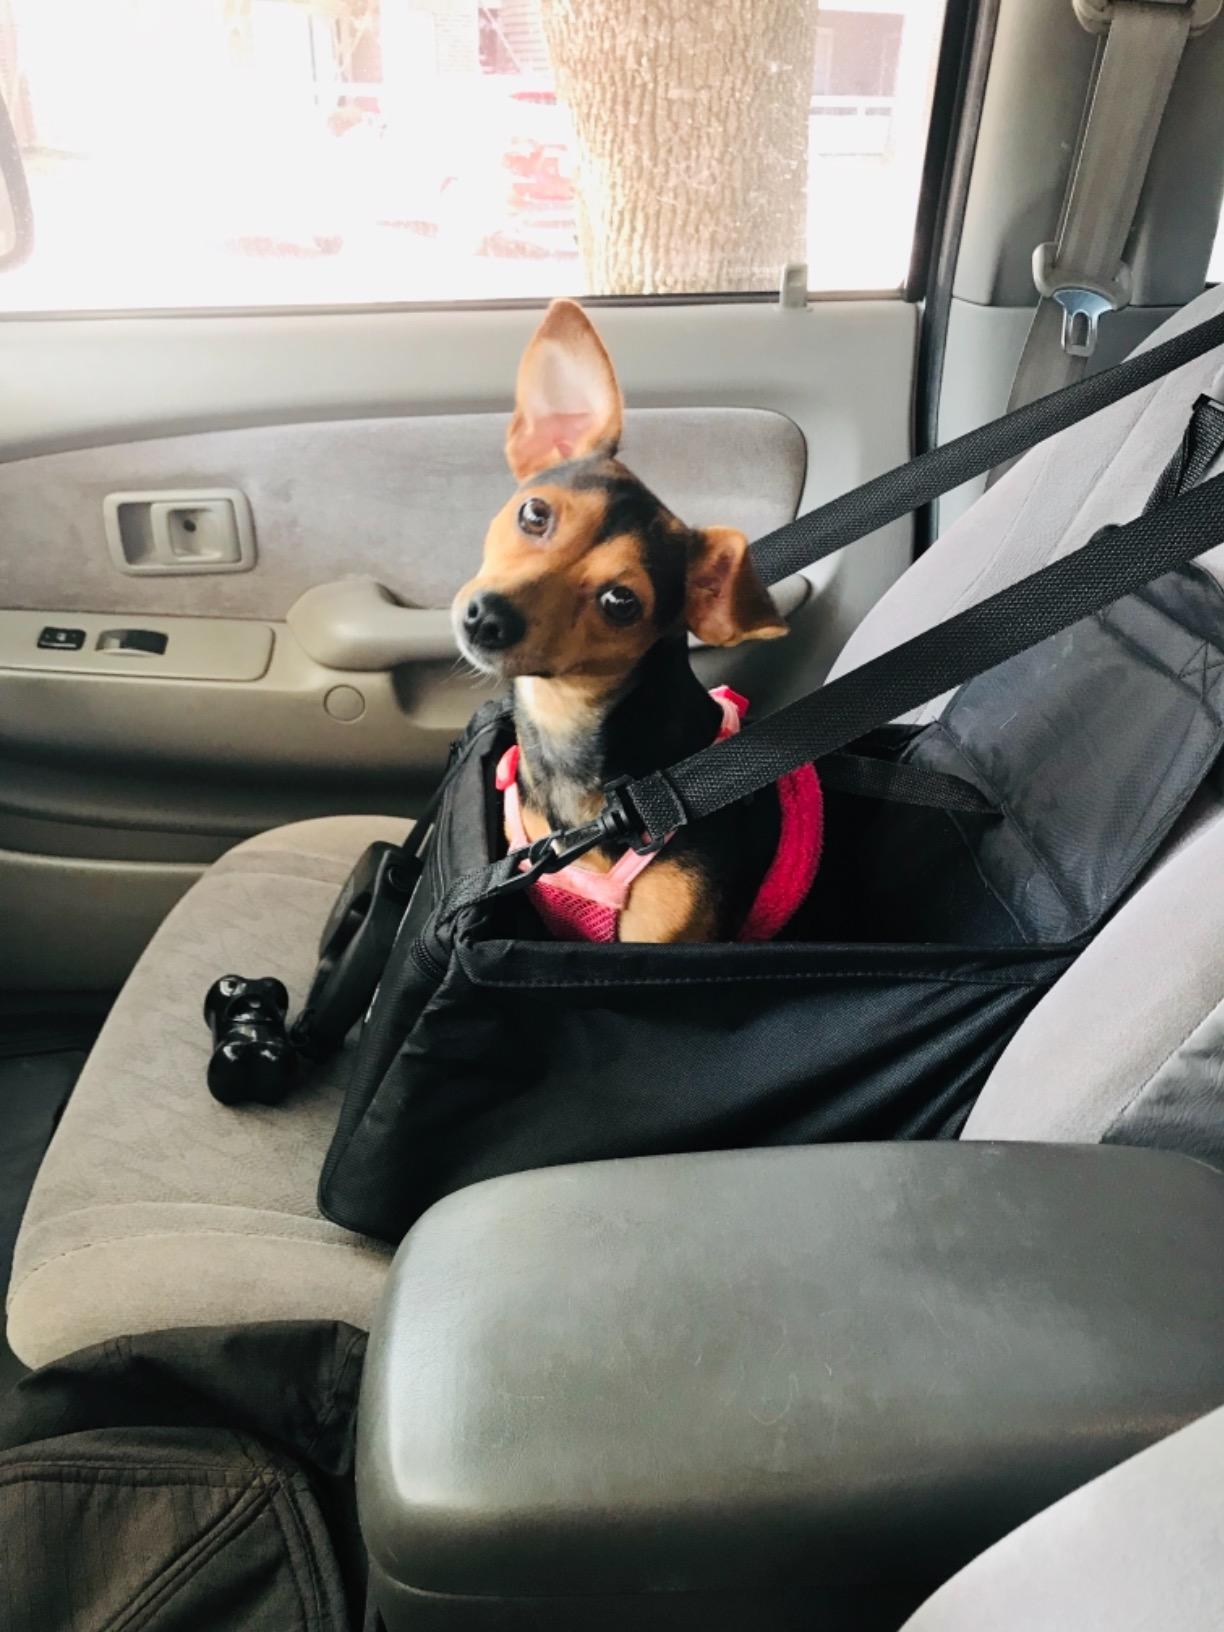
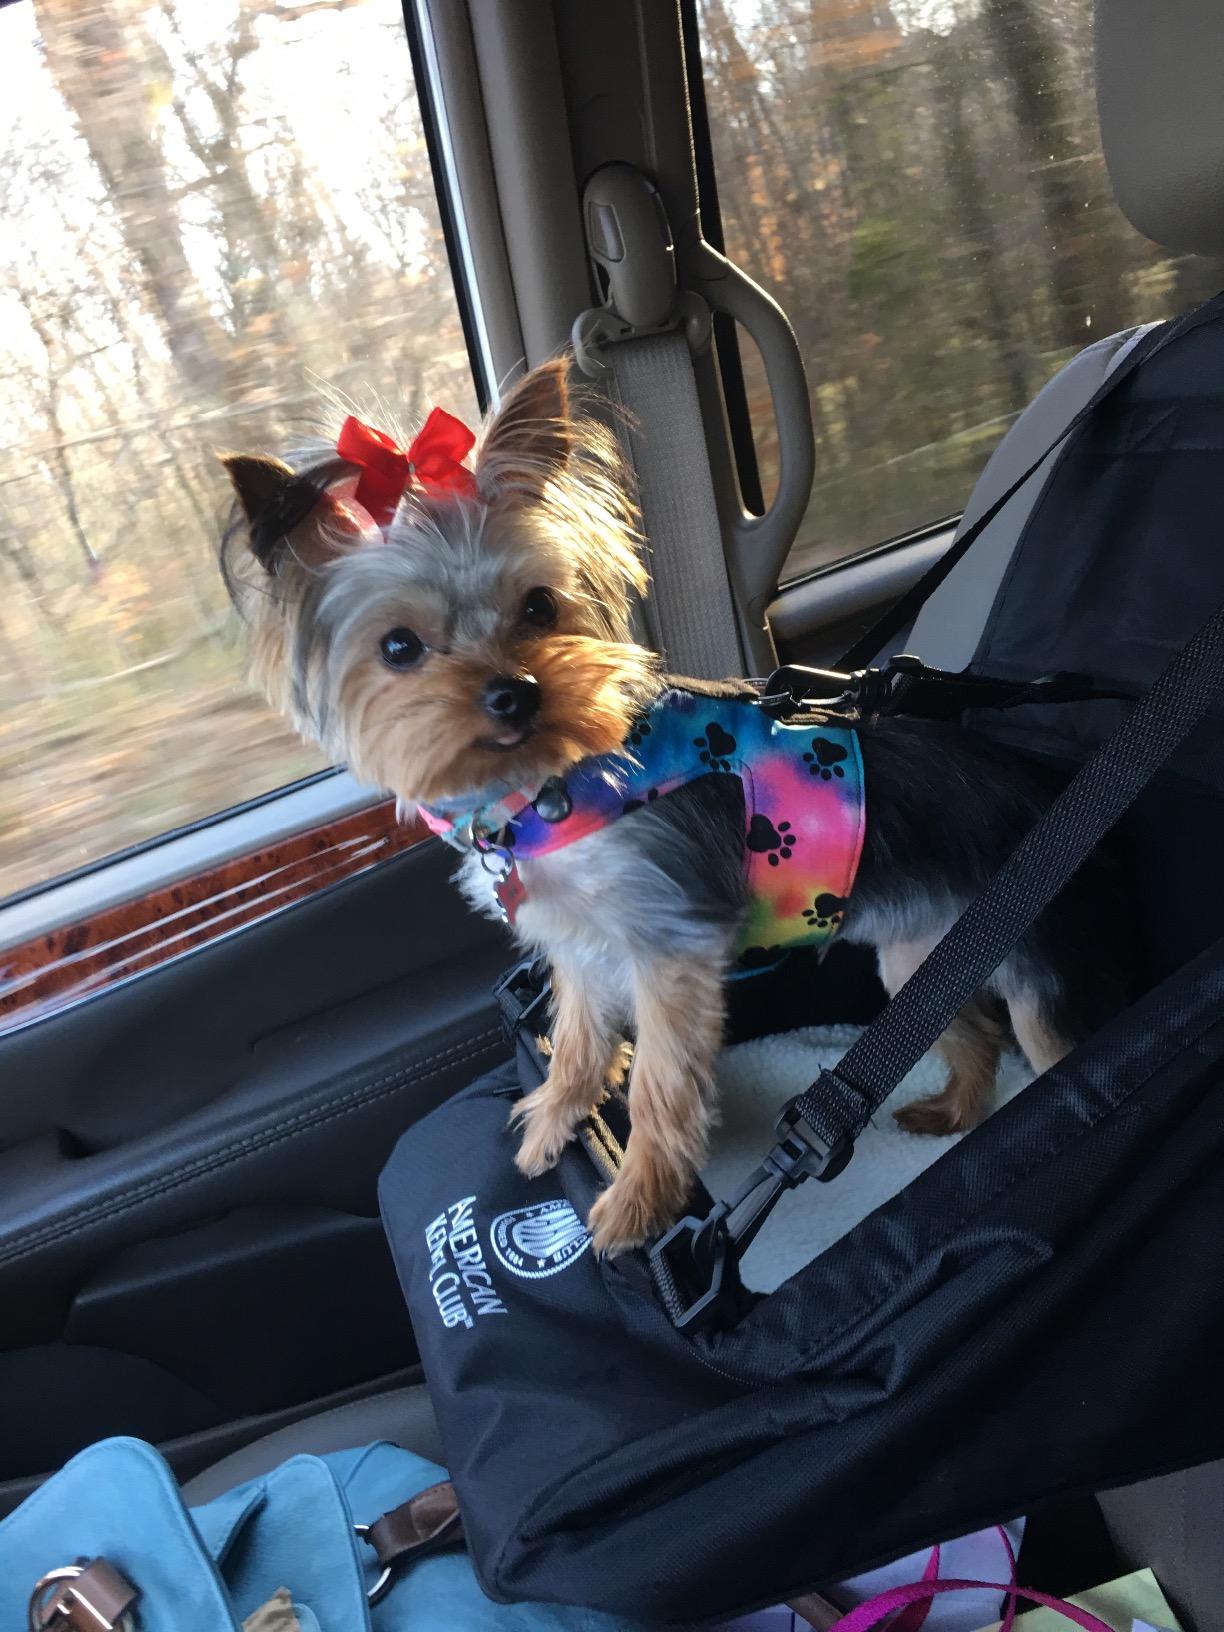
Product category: items_kennel
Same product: yes